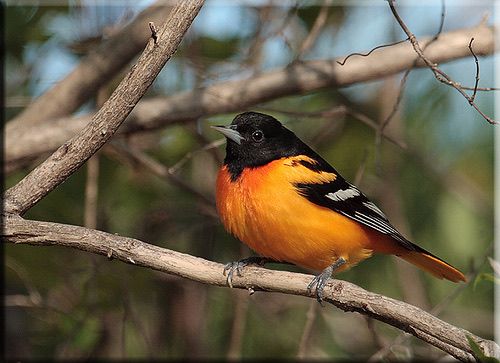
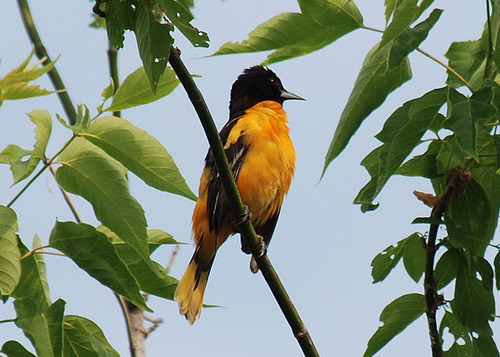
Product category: misc
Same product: yes